Georges André Kohn

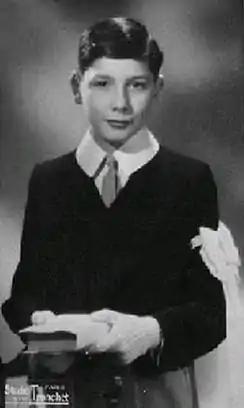
Photograph of Georges André Kohn taken at his Confirmation

Georges André Kohn (23 April 1932 – 20 April 1945) was a distant relative of the Rothschild banking family of England. His father Armand Edouard Kohn (1894–1962) was the manager of the Rothschild Hospital in Paris, and his mother Suzanne Jenny (née Netre; 1895–1945) was a first cousin of Bertrand Léopold Goldschmidt, son-in-law of Lionel Nathan de Rothschild. Georges André's father was Jewish but he, his mother and his elder brother and sisters were practicing Roman Catholics.